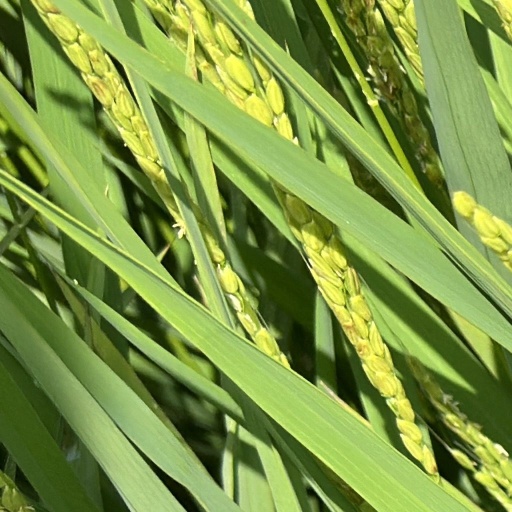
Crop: rice